Adams–Onís Treaty

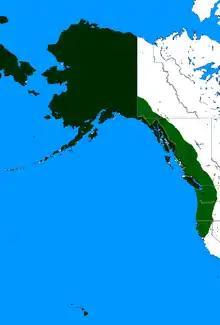
Russian claims in the Americas in green, 1812–1824

The British government claimed the region west of the Continental Divide between the undefined borders of Alta California and Russian Alaska on the basis of (1) the third voyage of James Cook in 1778, (2) the Vancouver Expedition in 1791–1795, (3) the solo journey of Alexander Mackenzie to the North Bentinck Arm in 1792–1793, and (4) the exploration of David Thompson in 1807–1812. The Third Nootka Convention of 1794 stipulated that both the British and Spanish would abandon any settlements they had in the Nootka Sound.